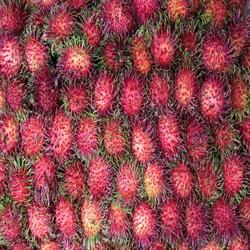
Label: Rambutan